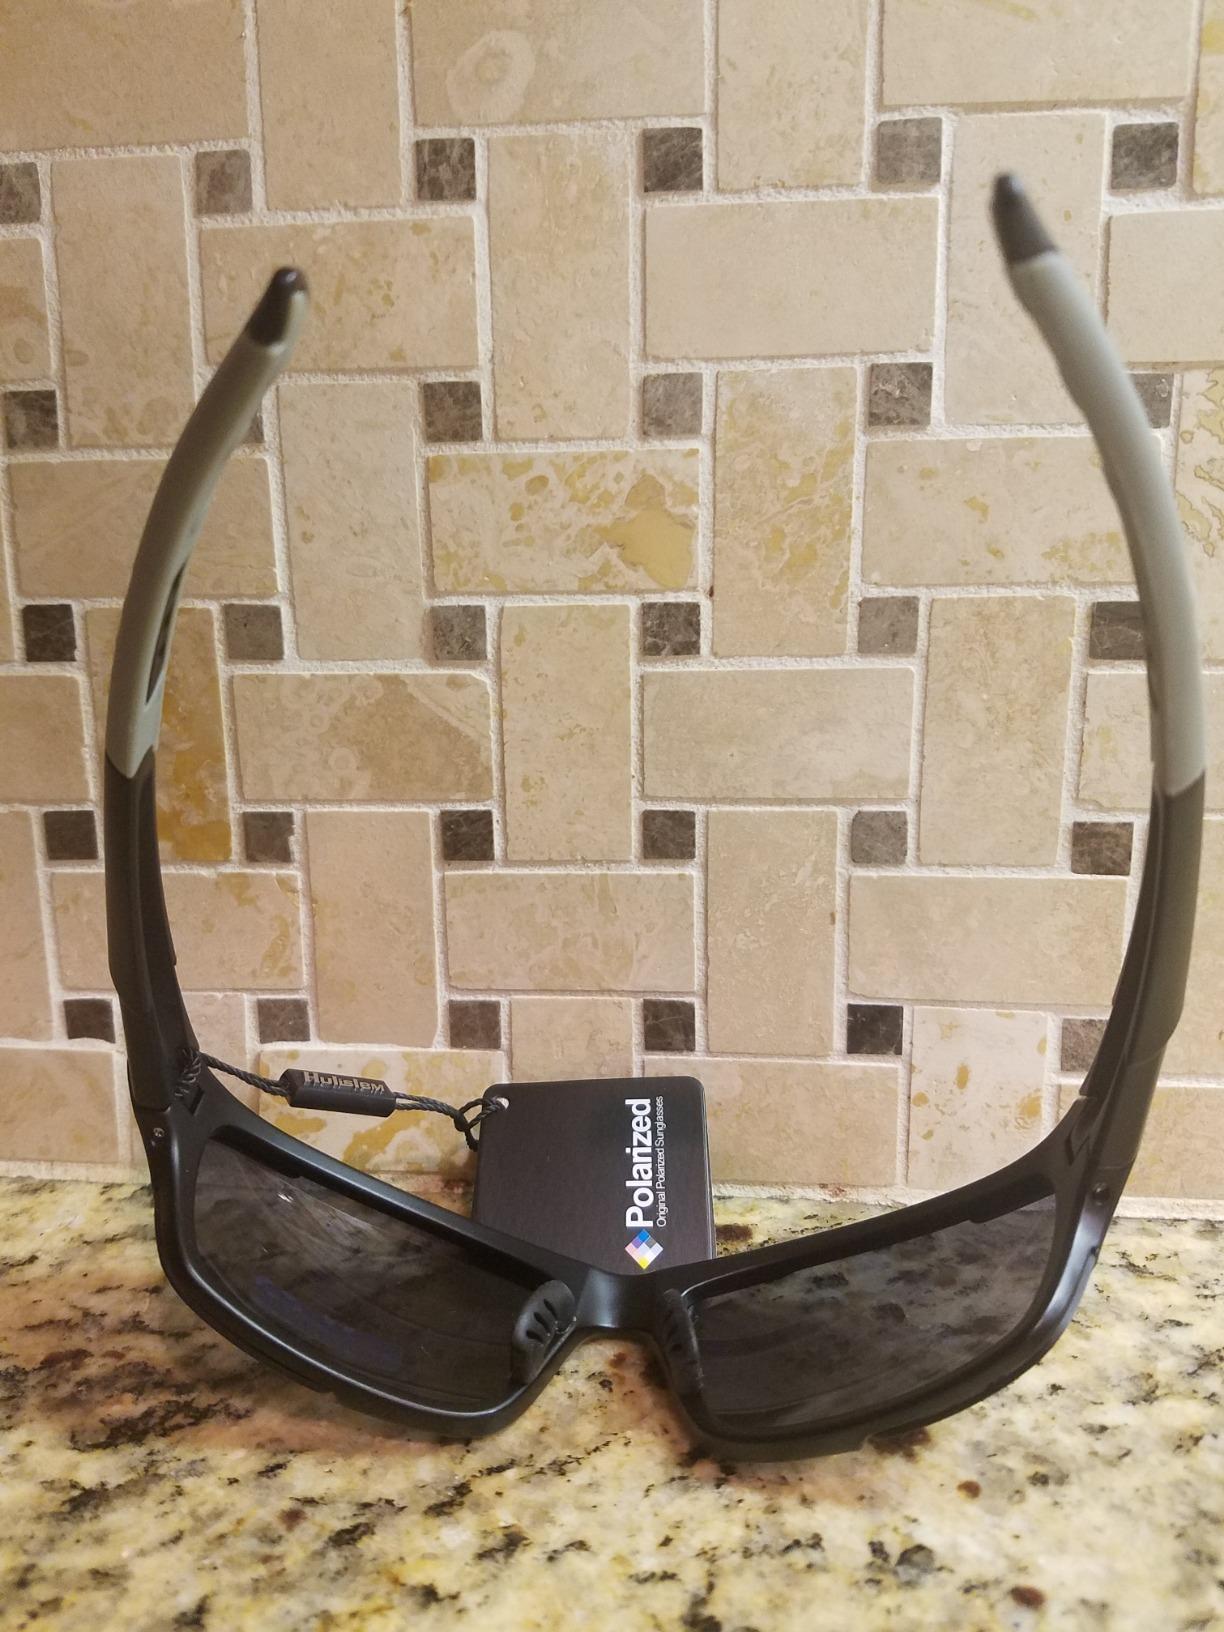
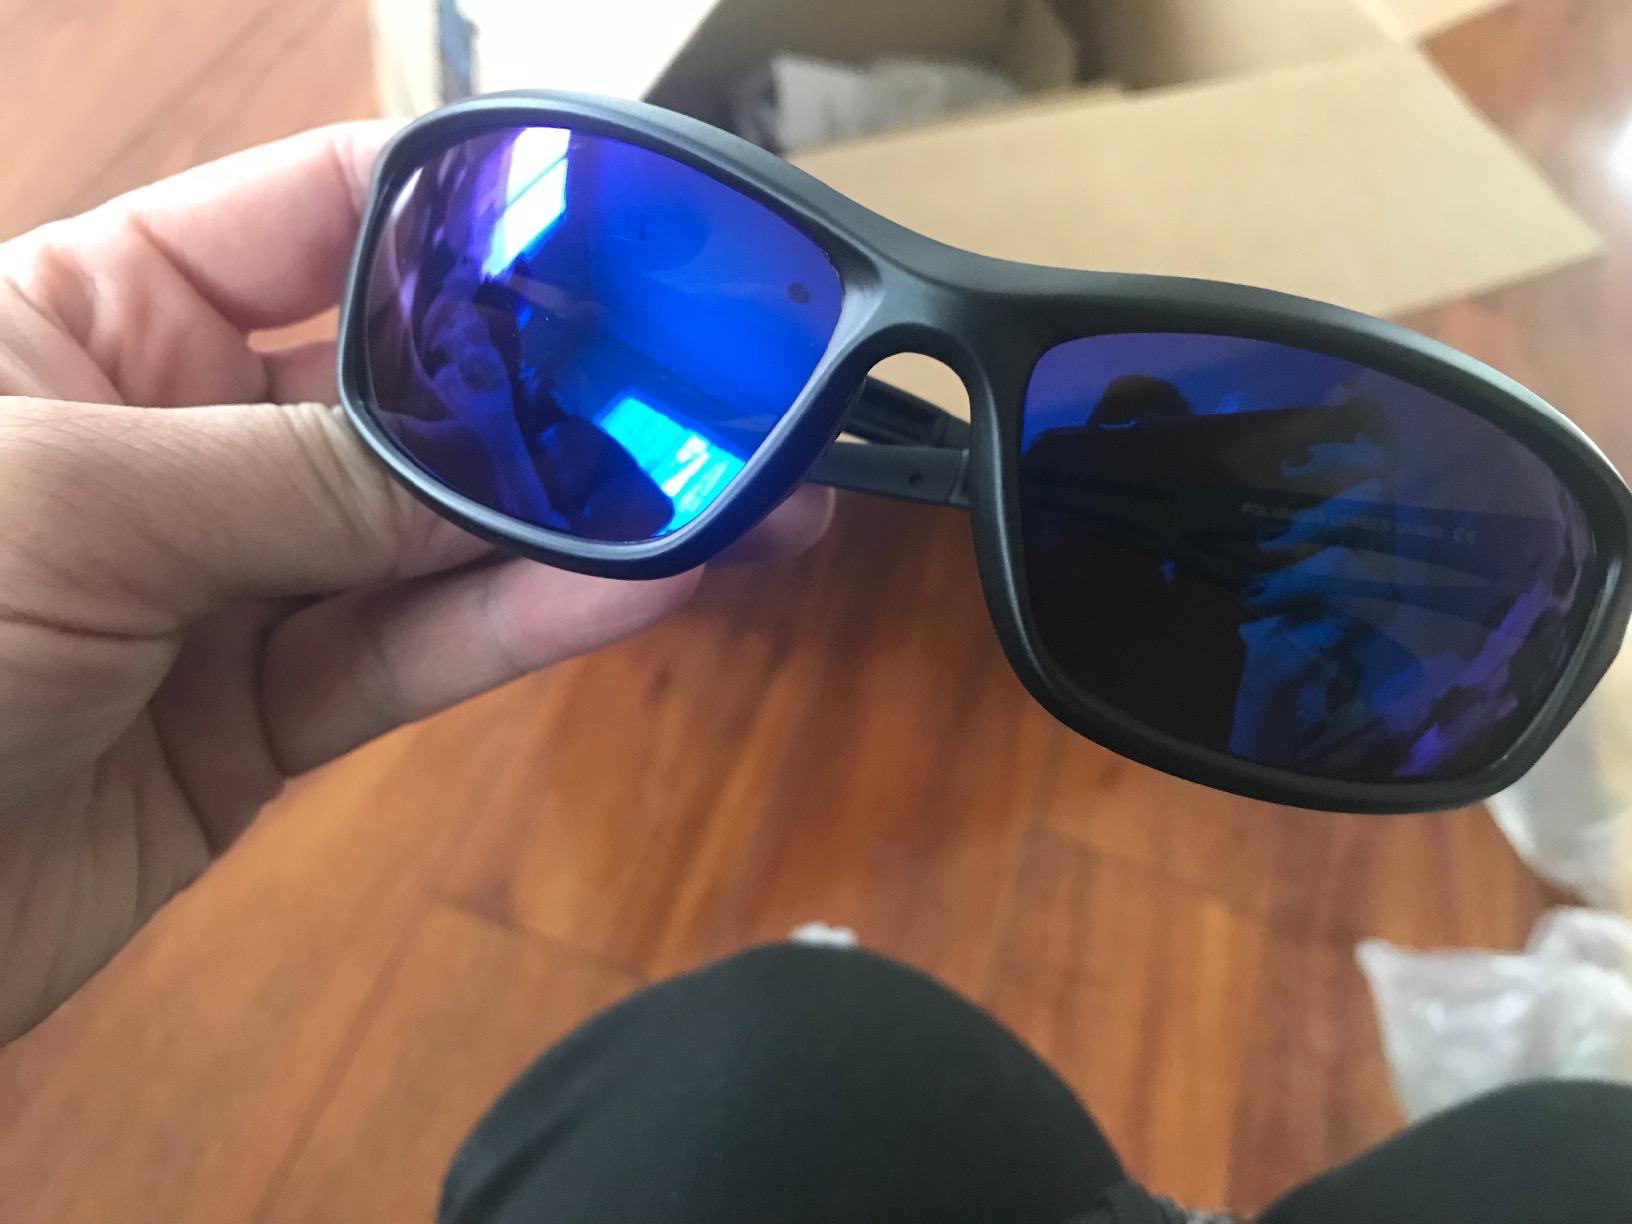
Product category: accessories_sunglasses
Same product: no